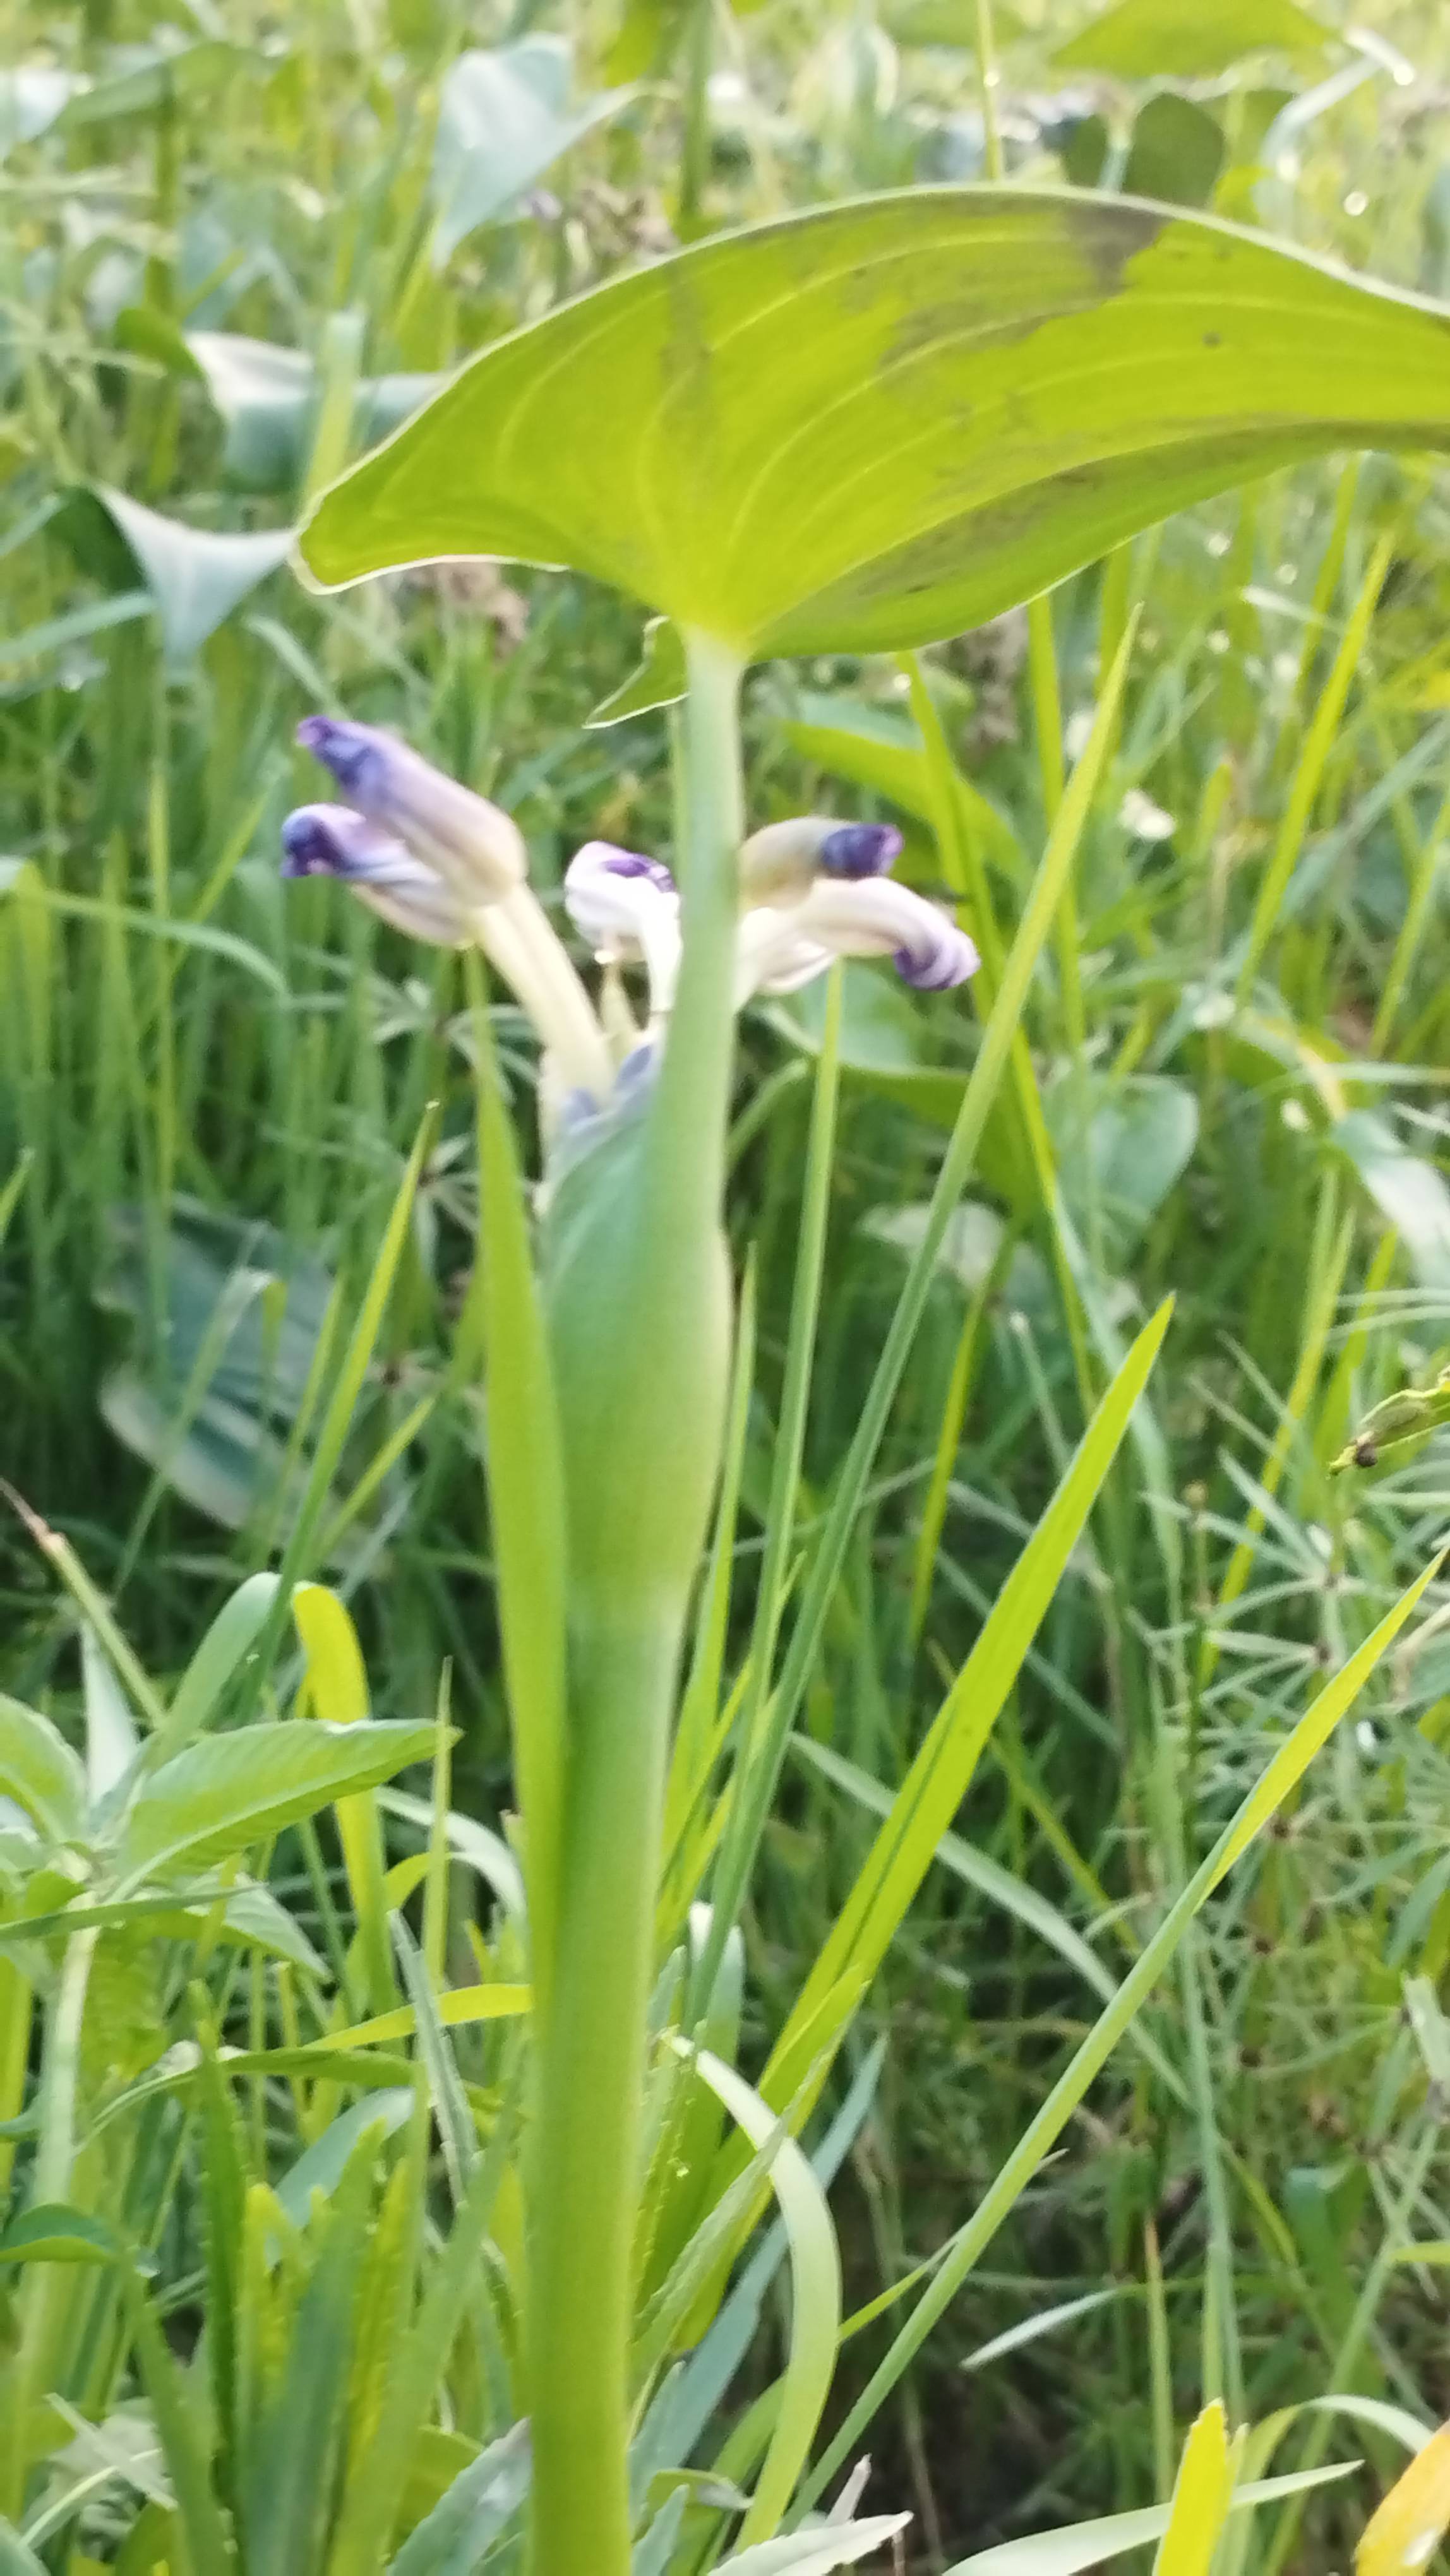
Species: Heartleaf False Pickerelweed (Monochoria korsakowii)